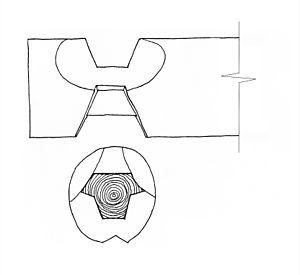
La construction en bois massif empilé est un système constructif en bois, faisant usage de troncs, rondins ou madriers de bois massifs. Ce système constructif emploie des grumes écorcées et ajustées les unes aux autres, dont le diamètre fait généralement entre 25 et 35 cm. C'est selon Eugène Viollet-le-Duc, avec la charpente l'autre manière principale de construire en bois. On peut distinguer plusieurs manières de construire traditionnelles principales :